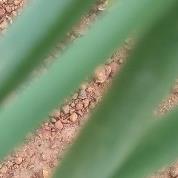
Crop: Onion
Condition: healthy-leaf